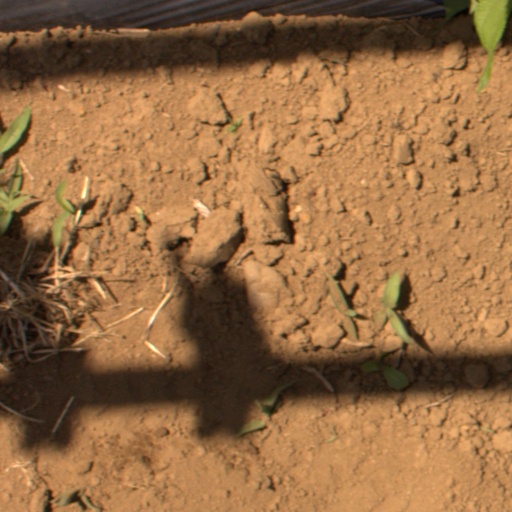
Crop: Jerusalem artichoke